Dave Williams (Colorado politician)

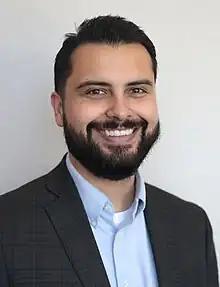
Williams in 2022

David Alan Williams (born July 20, 1986) is an American far-right politician from Colorado Springs, Colorado, who has served as the Chair of the Colorado Republican Party since 2023. He previously represented Colorado House of Representatives District 15 from 2017 to 2023, which encompassed Colorado Springs and Cimarron Hills in El Paso County.